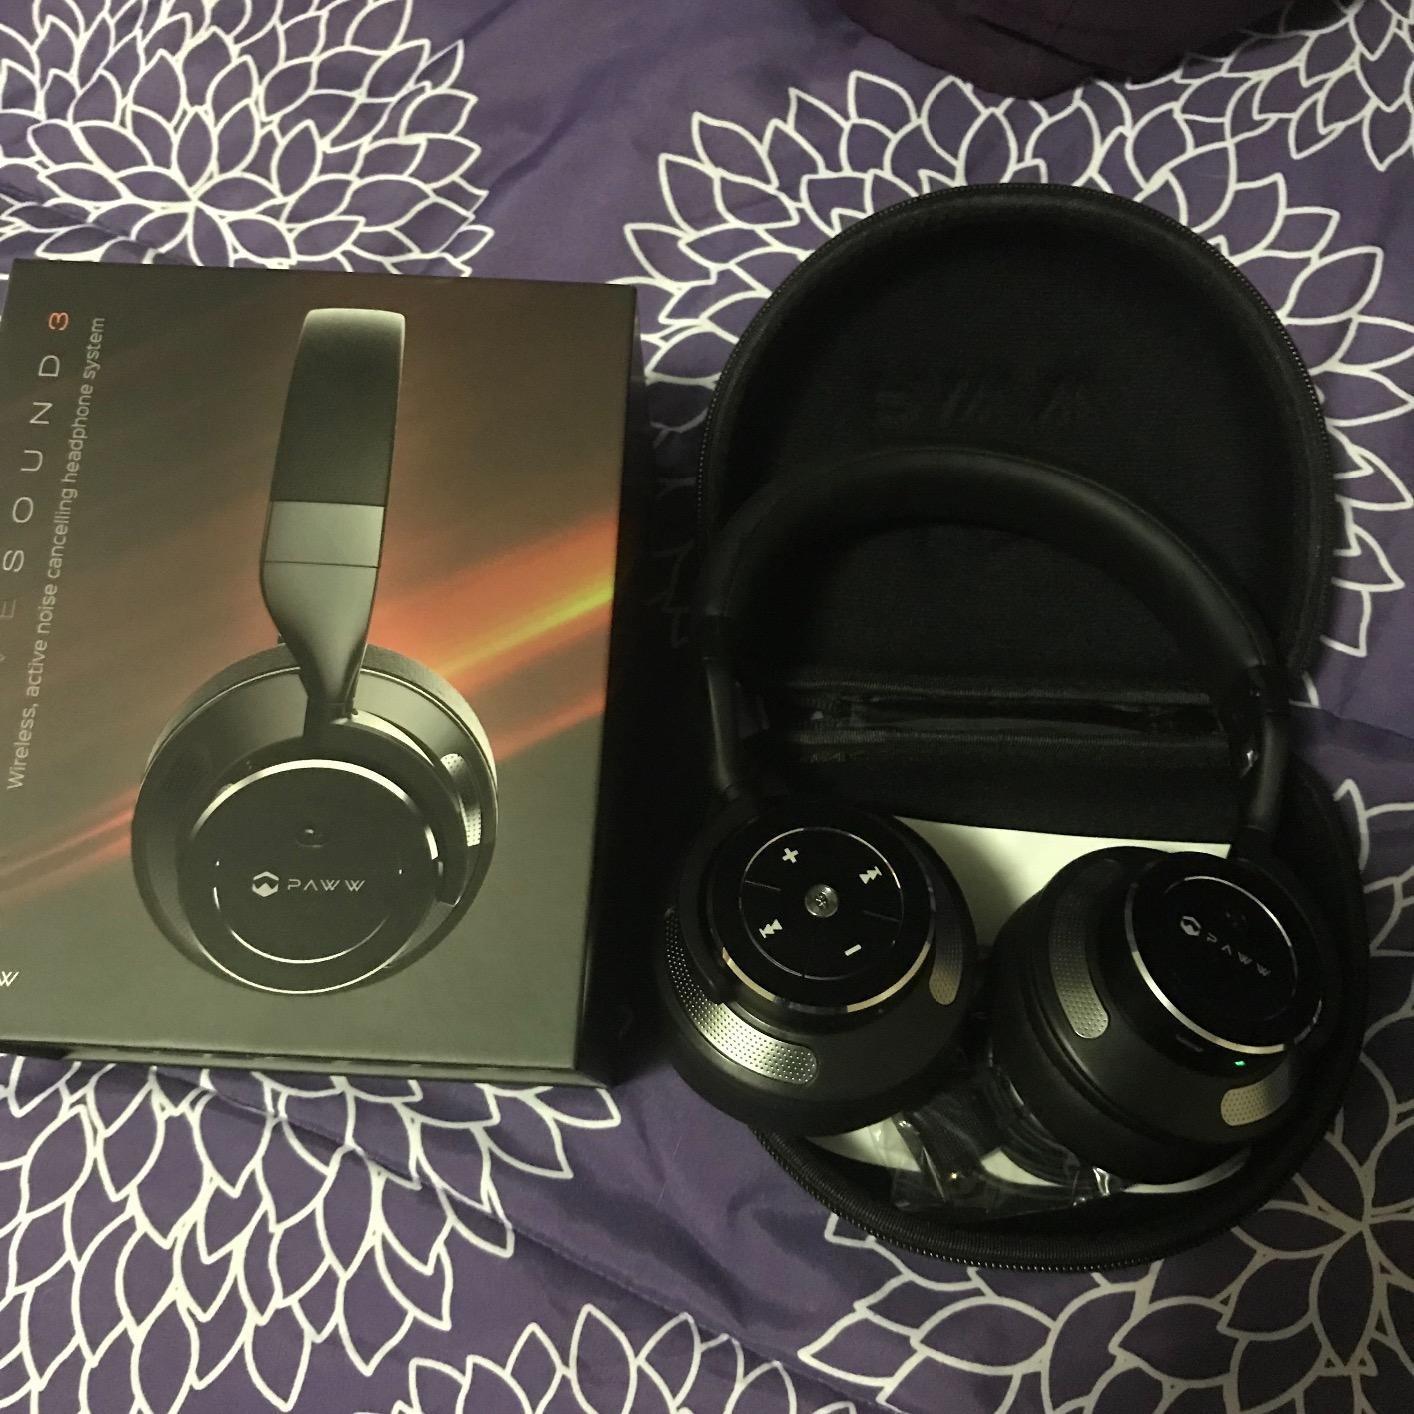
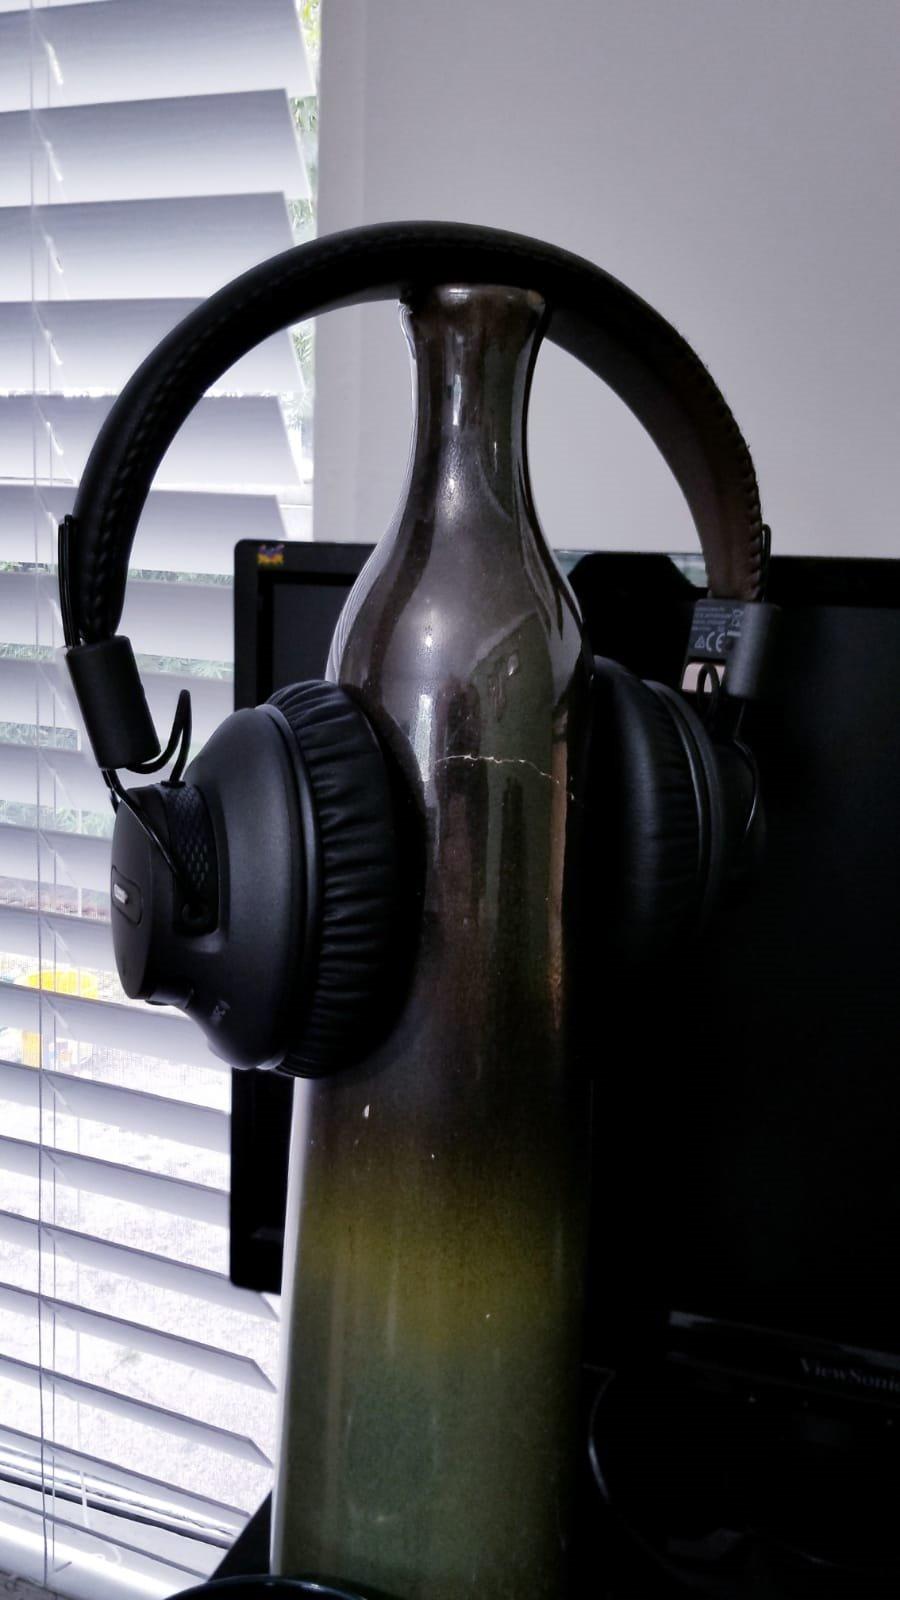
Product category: headphones
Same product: no